Pokémon Super Mystery Dungeon

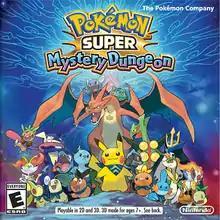
North American cover art

is a roguelike video game in the "Pokémon Mystery Dungeon" series developed by Spike Chunsoft and published by The Pokémon Company and Nintendo for the Nintendo 3DS handheld game console. Like its predecessors, players control a human who has awoken as a Pokémon in a world filled entirely by Pokémon and must travel through dungeons, completing missions and battling enemies. The game was released in Japan on September 17, 2015; in North America on November 20, 2015; in Europe on February 19, 2016; and in Australia on February 20, 2016.